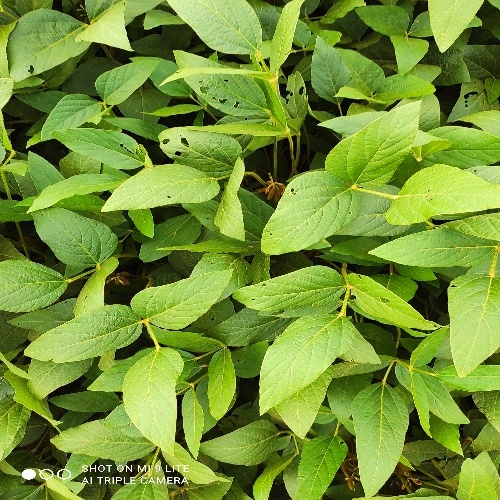
Label: Caterpillar